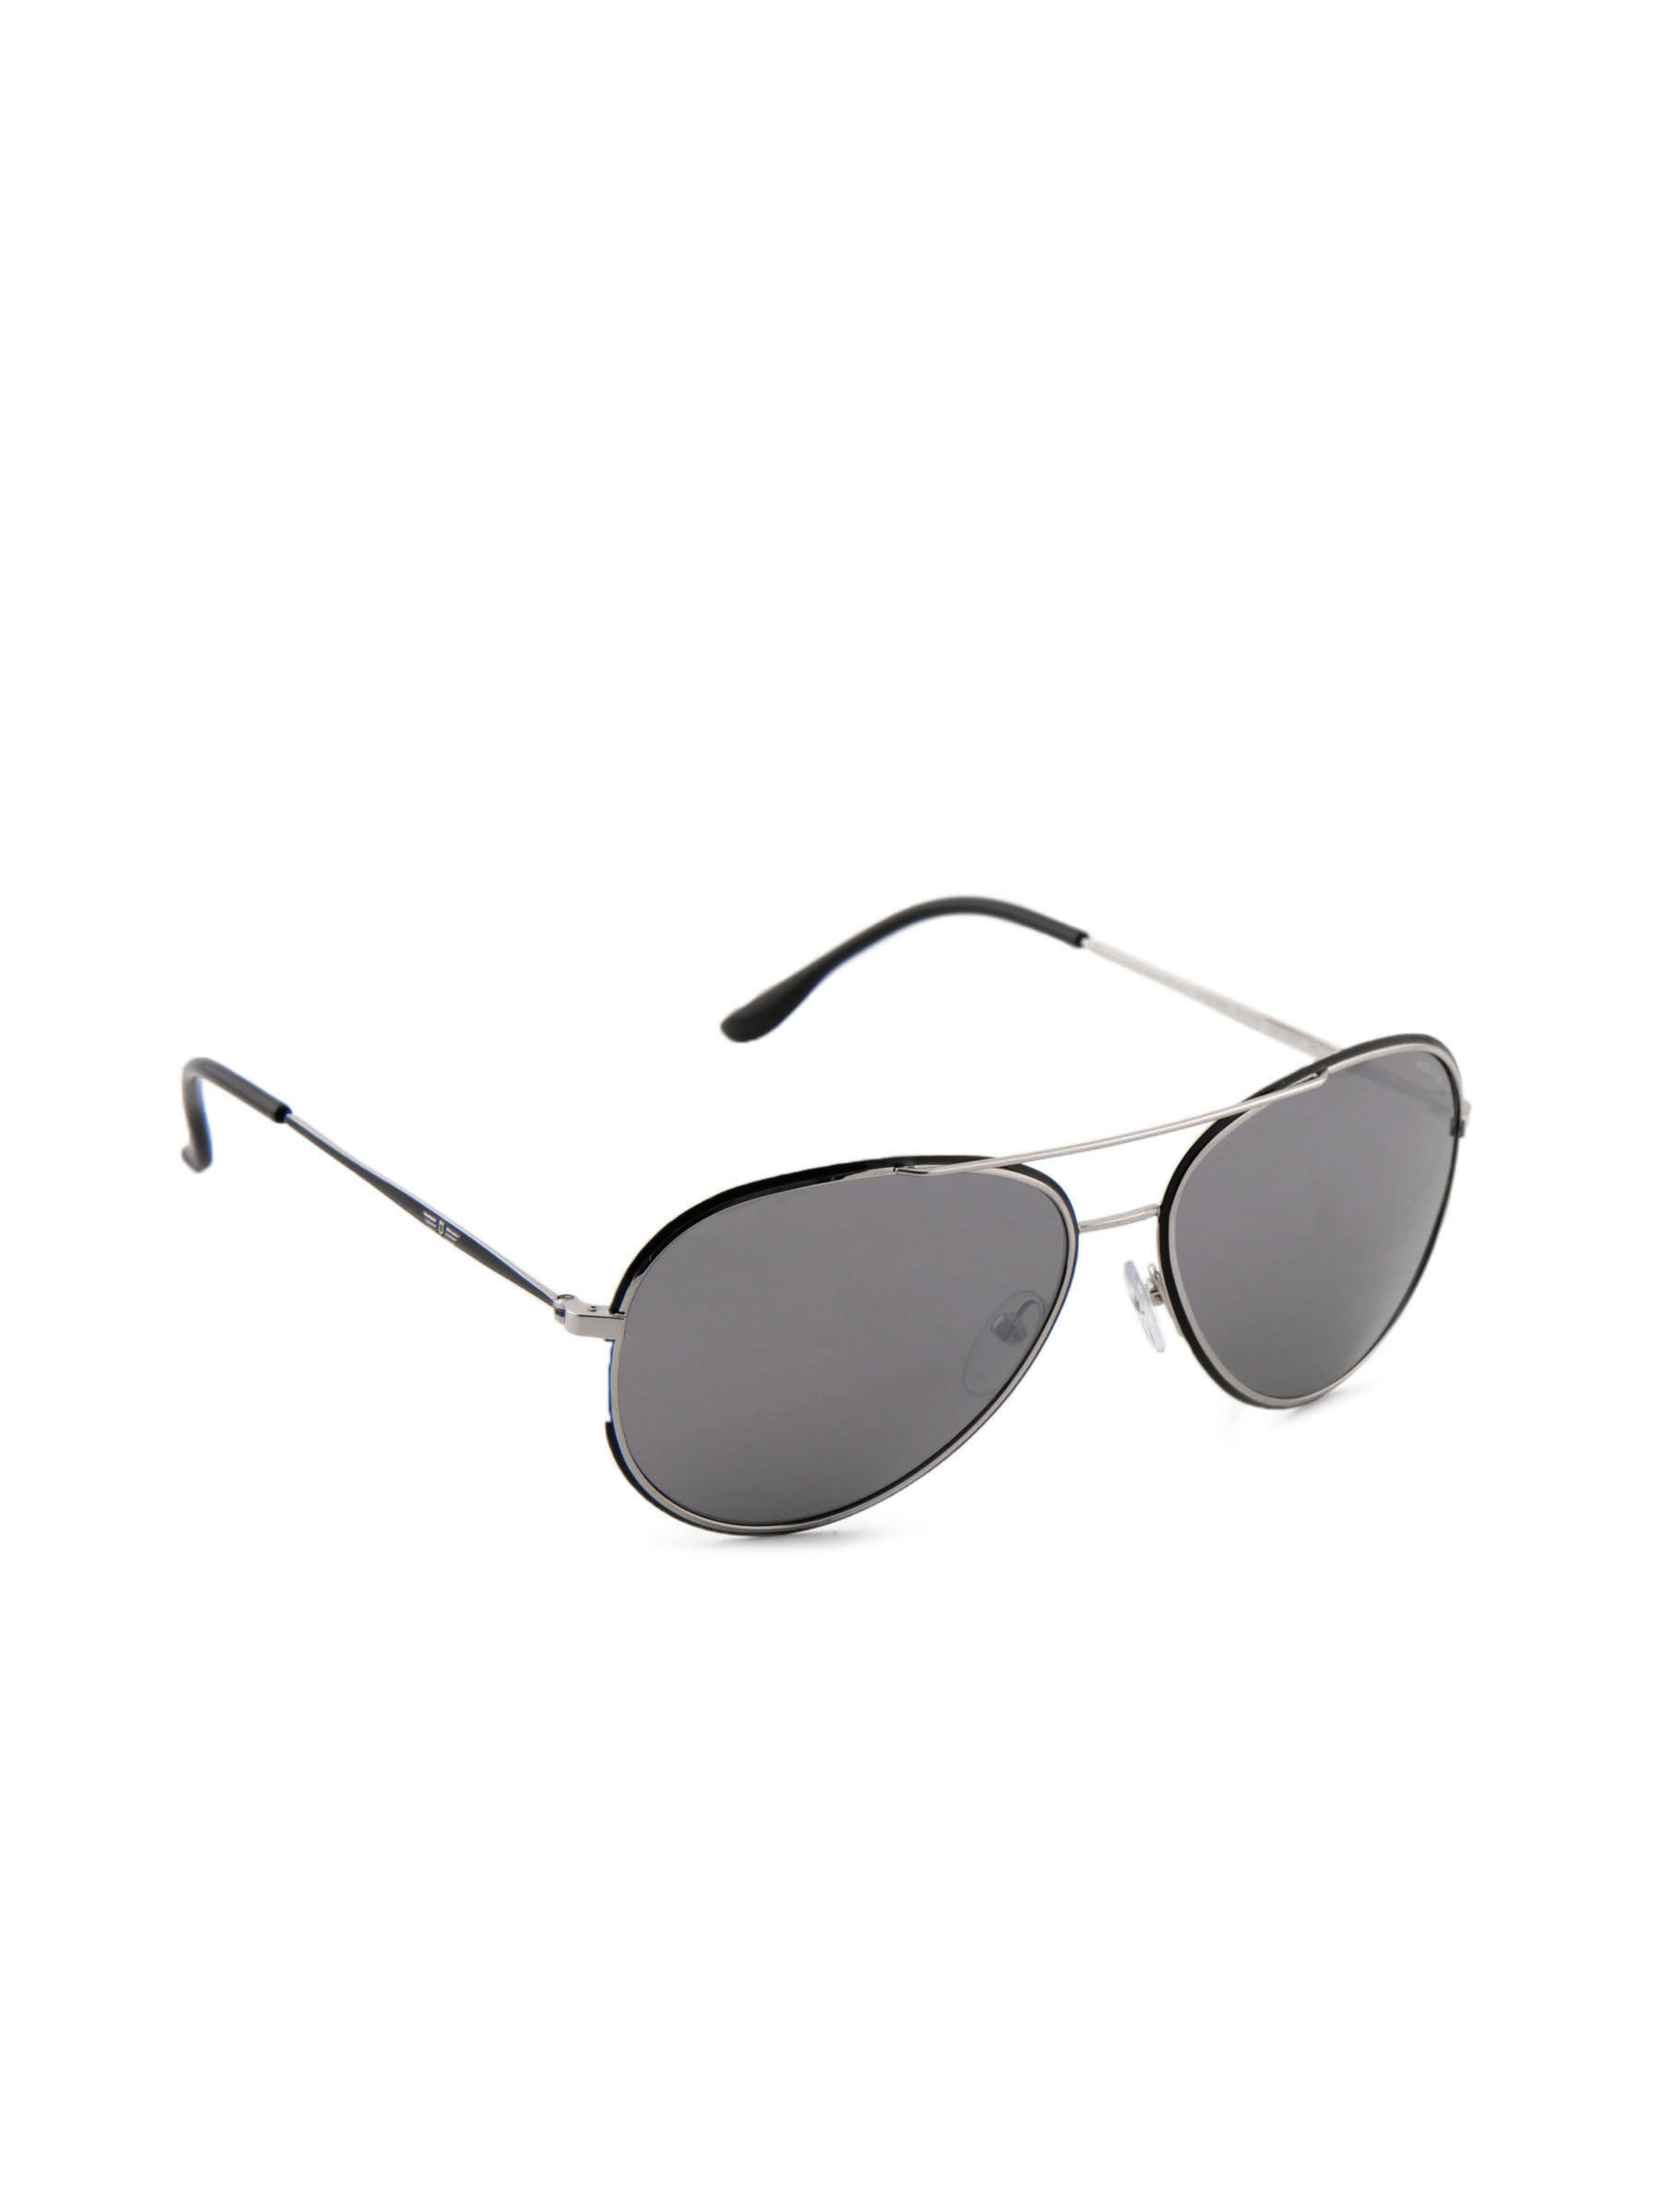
Police Men Casual Black Sunglasses
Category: Accessories / Eyewear / Sunglasses
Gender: Men
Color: Black
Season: Winter 2016
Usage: Casual